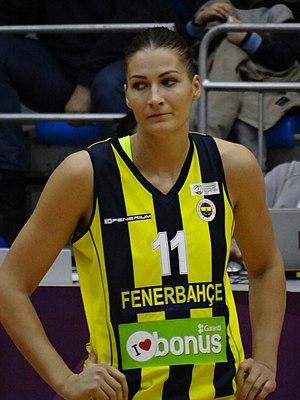
Anastasiya Verameyenka, née le 10 juillet 1987 à Kohtla-Järve, est une joueuse de basket-ball biélorusse.